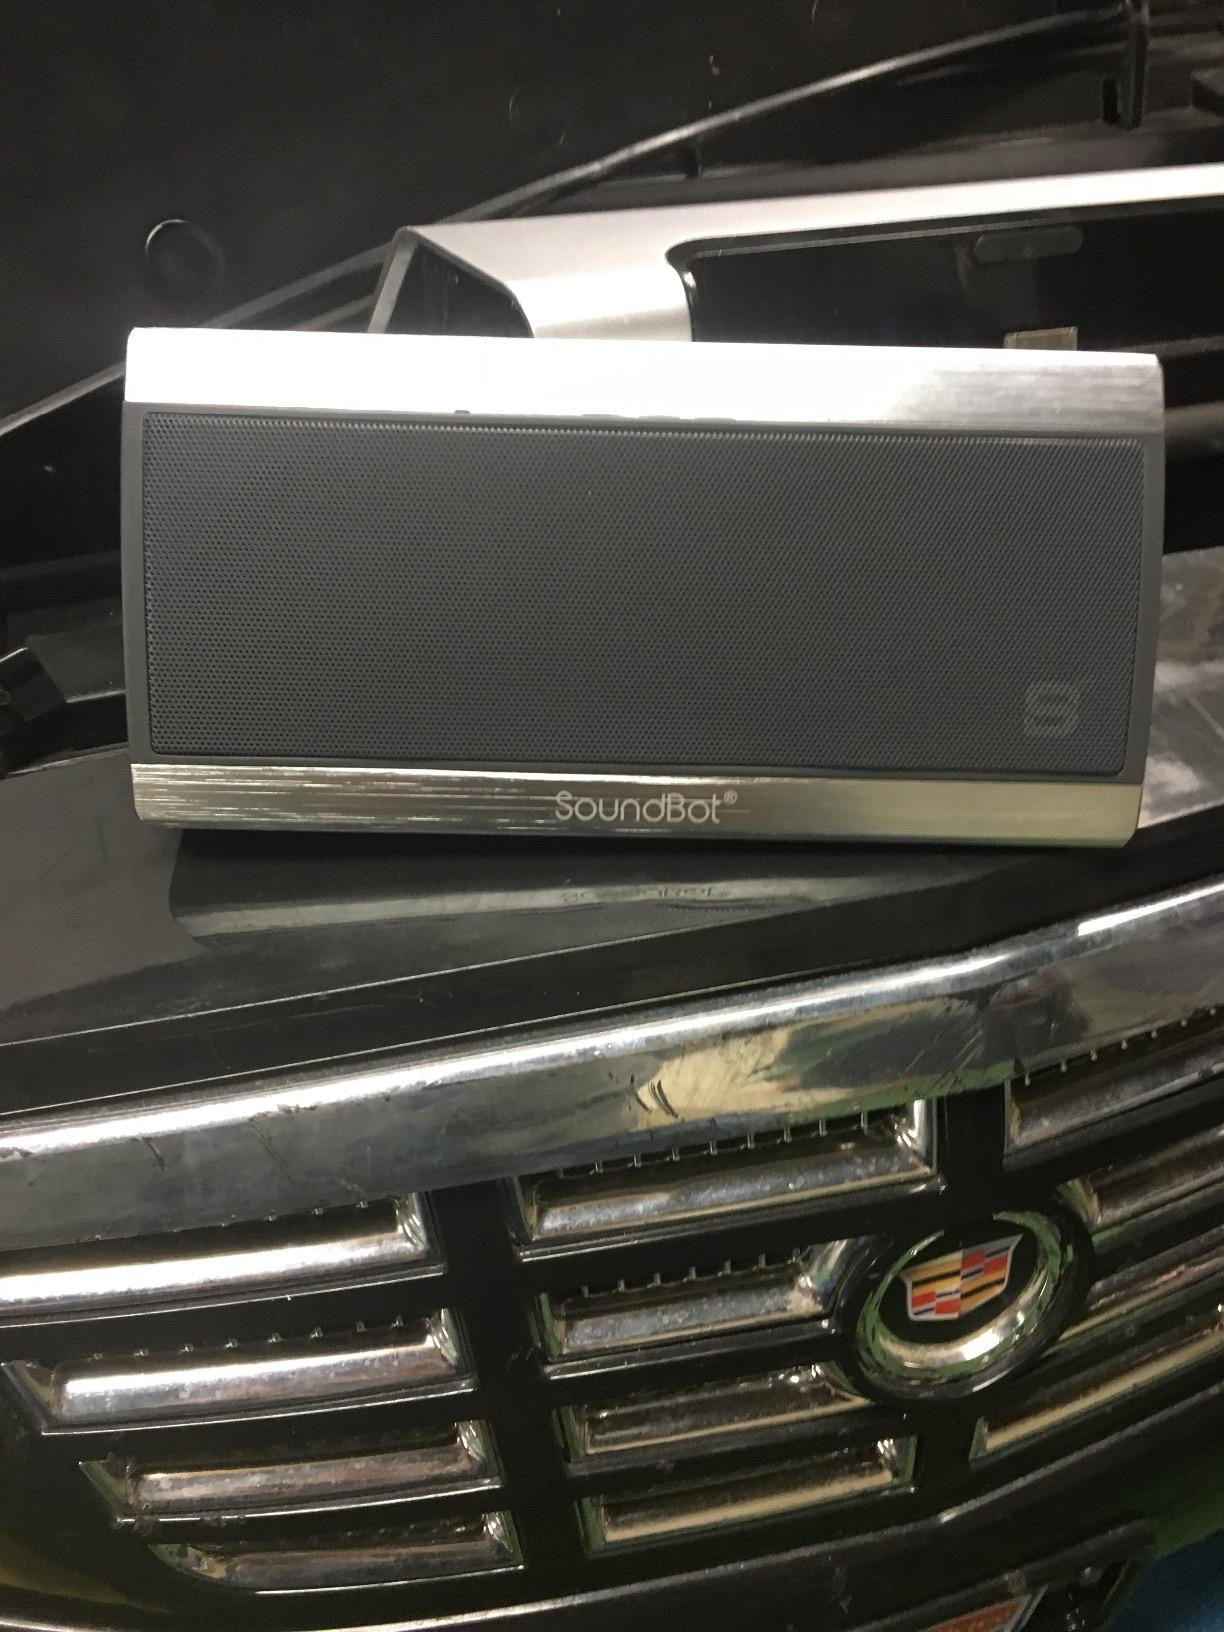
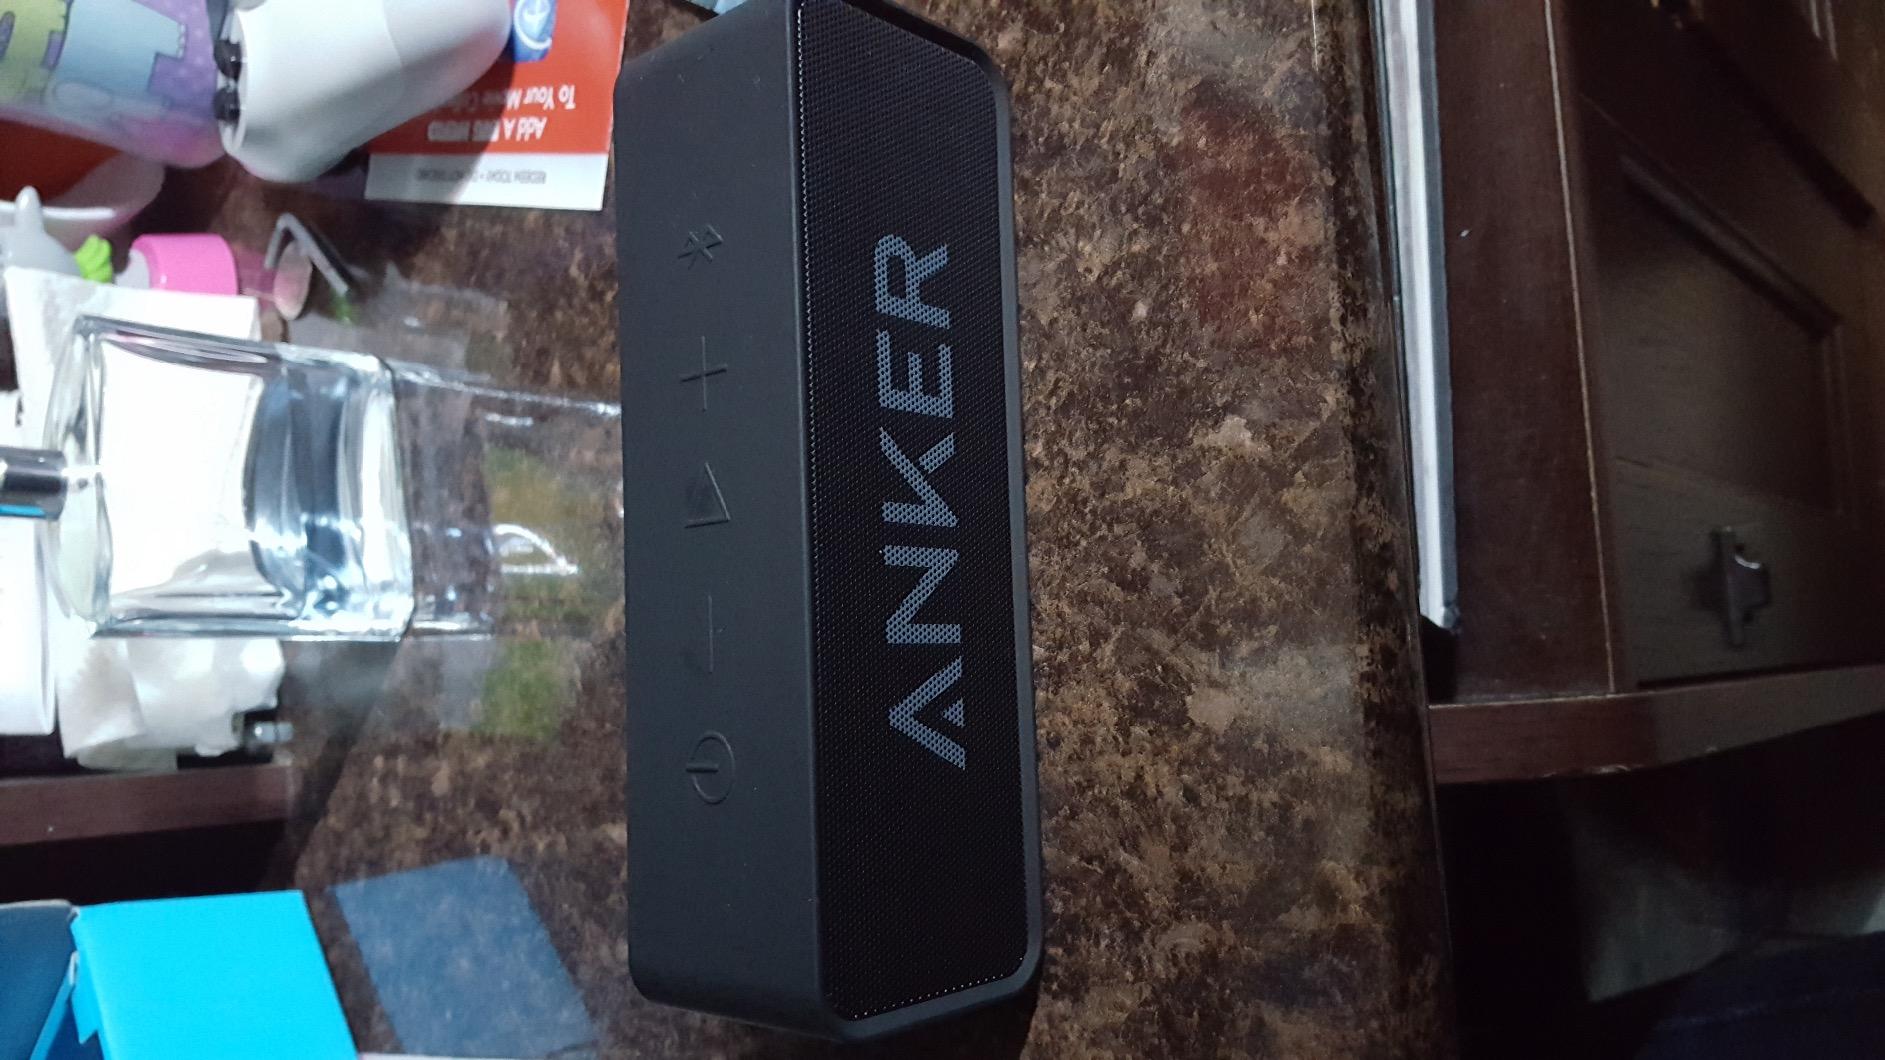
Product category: speaker
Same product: no